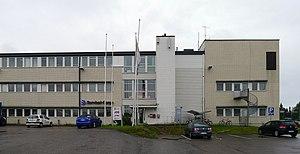
Air Finland était une compagnie aérienne finlandaise à bas coûts, basée à l'aéroport d'Helsinki-Vantaa.